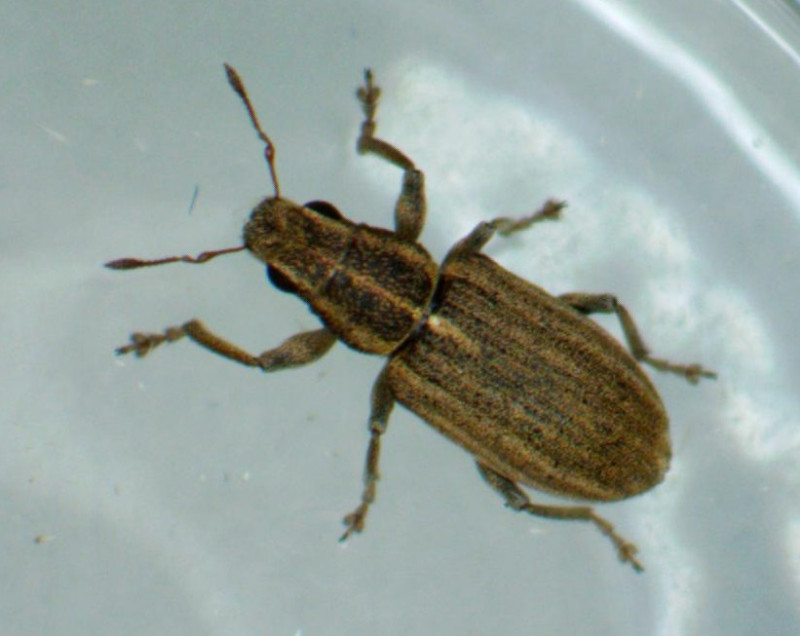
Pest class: pea_leaf_weevil